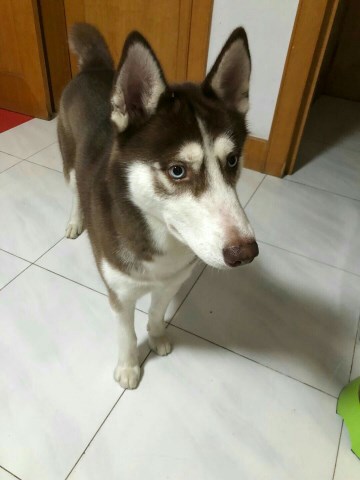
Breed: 1160-n000003-Siberian_husky